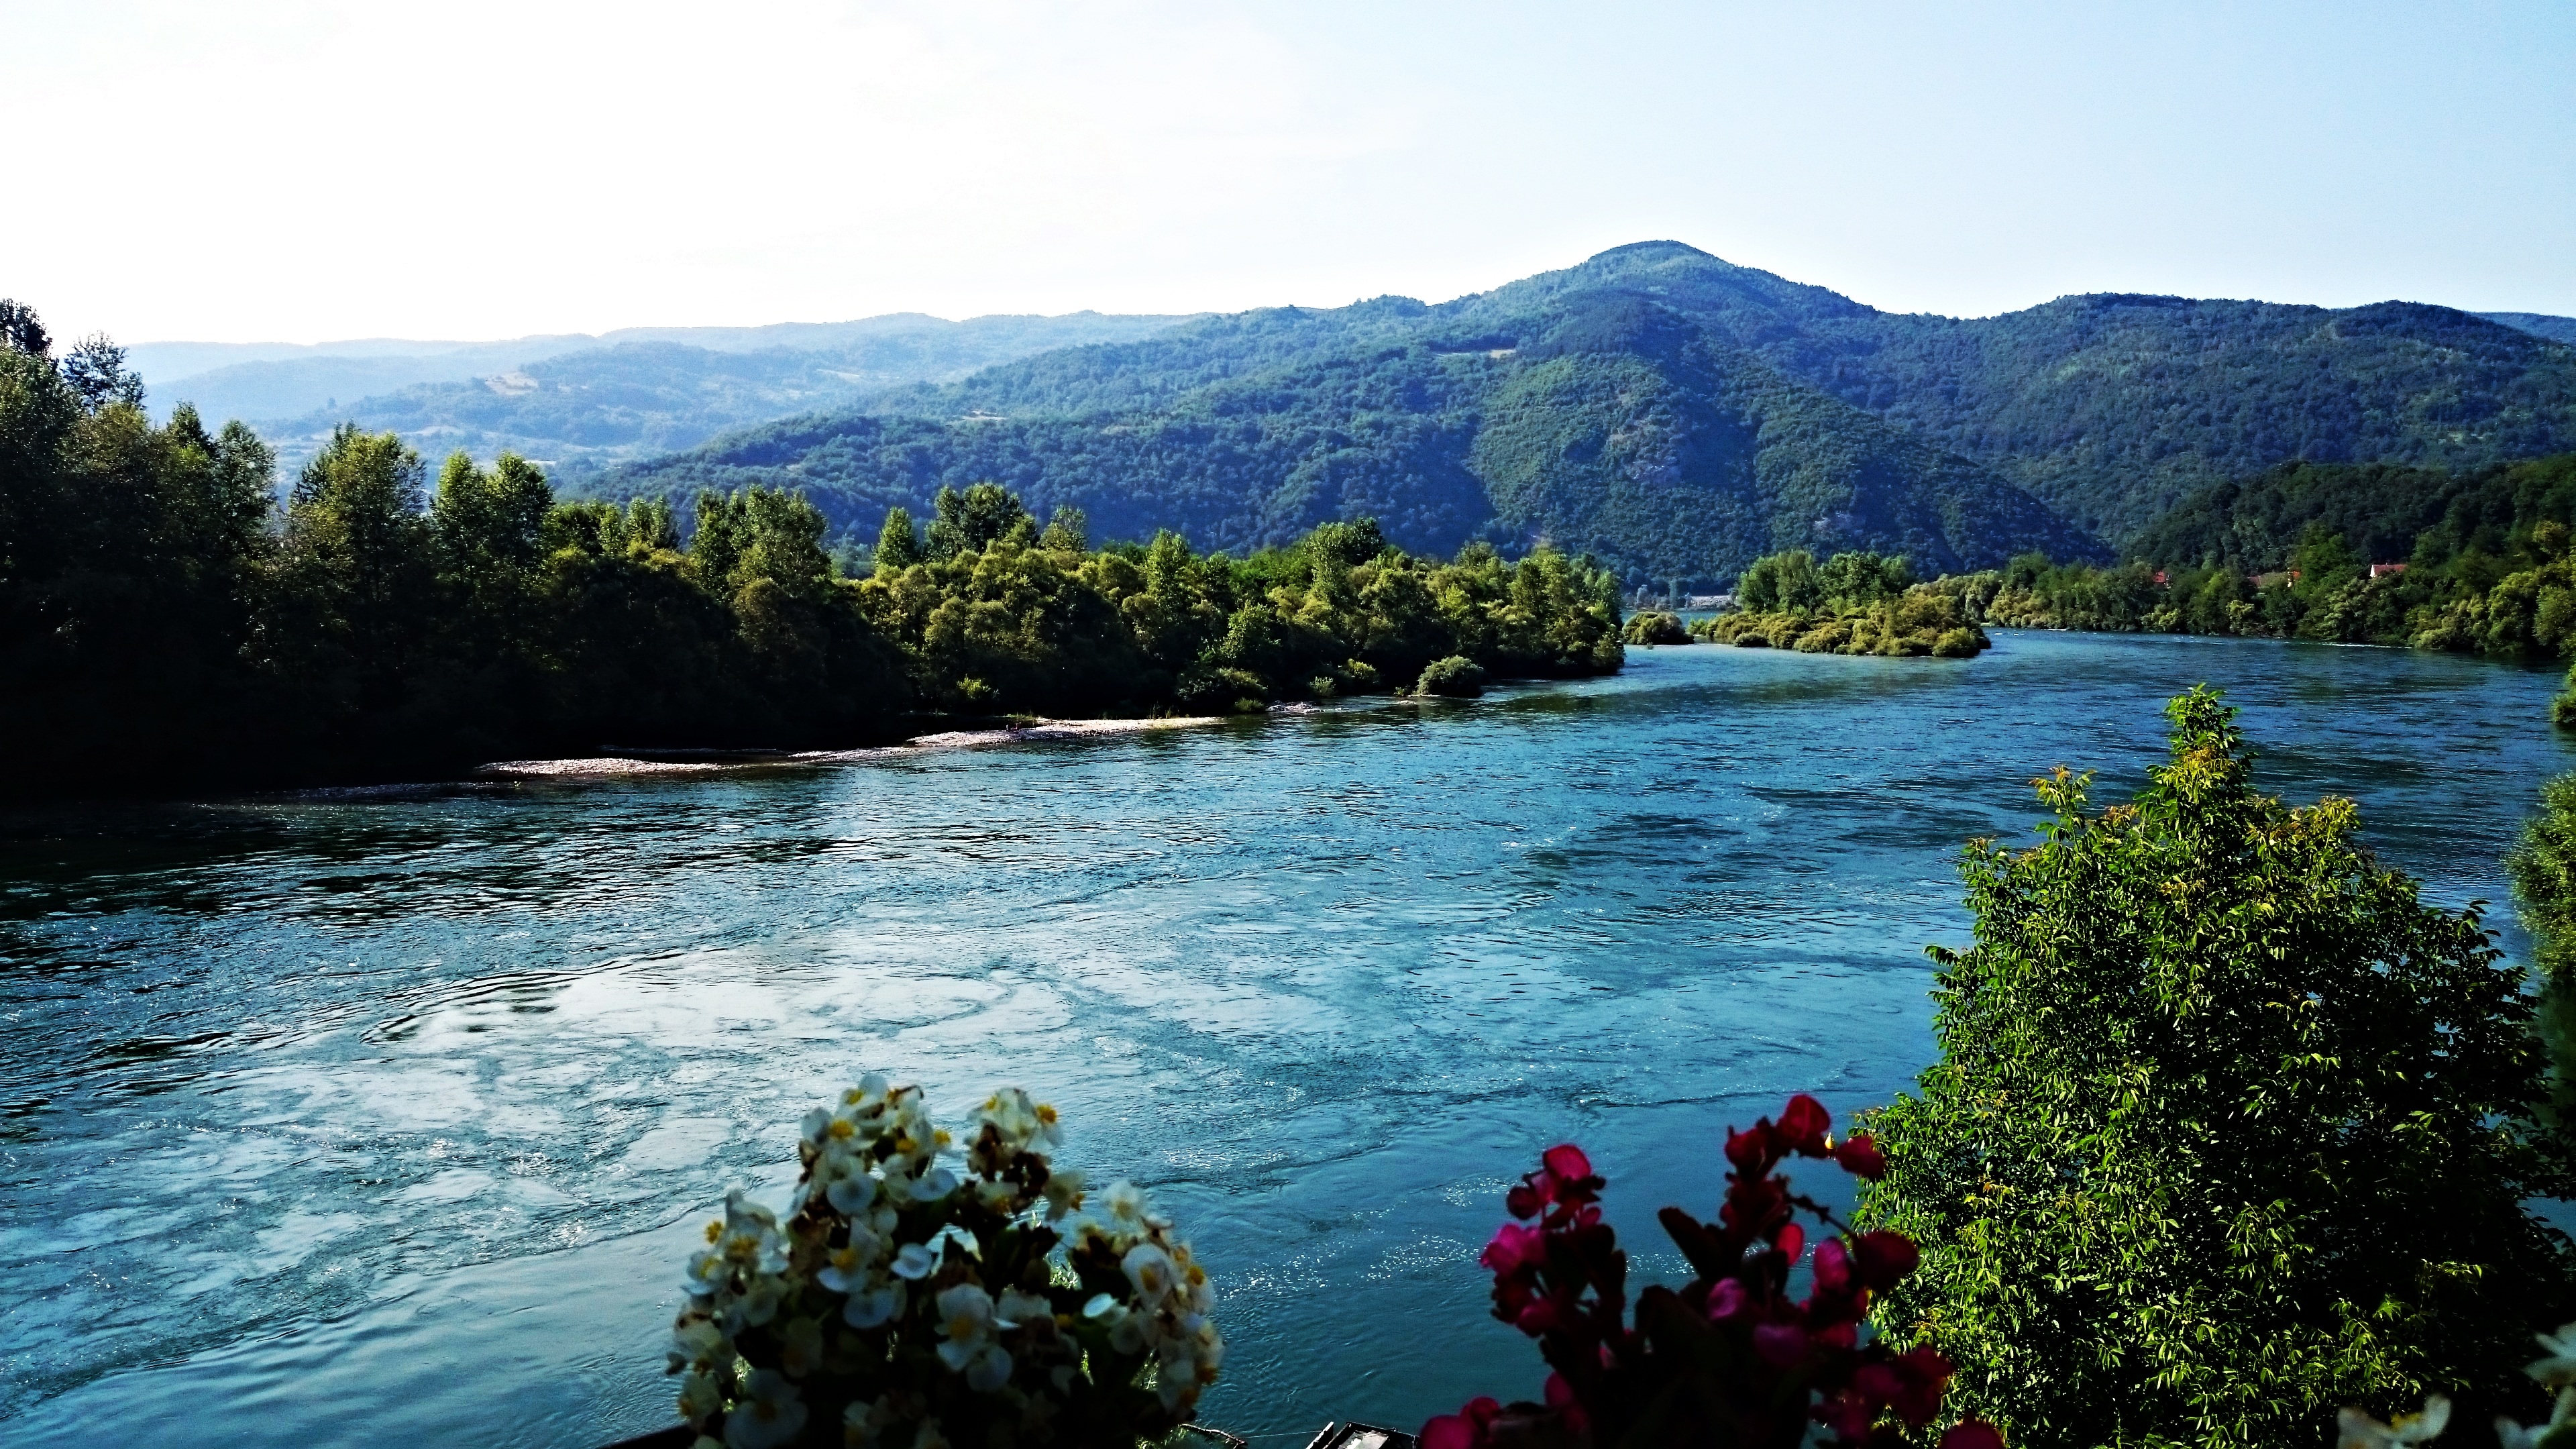
sea, nature, mountain, lake, river, body of water, serbia, loch, landform